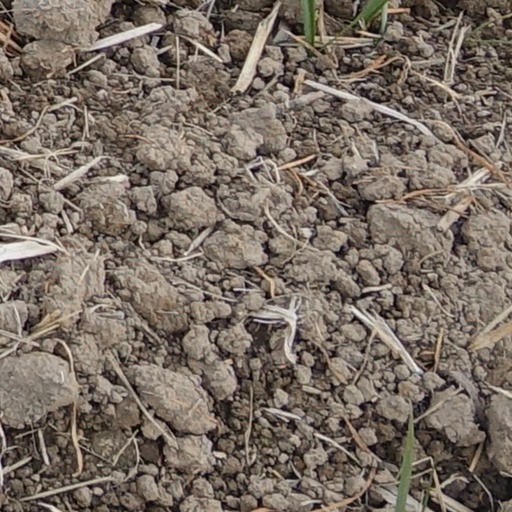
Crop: wheat